Woodbine Avenue

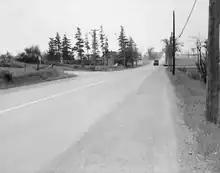
Facing south along Woodbine Ave. towards the Finch Ave. intersection in 1965, prior to it being displaced by the construction of Highway 404

Originally, Woodbine Avenue's southern terminus was at the namesake Woodbine Beach on Ashbridge's Bay just south of Kew Beach Avenue which is two blocks south of Queen Street, but was rechannelled to curve west into the eastern end of the then-new Lake Shore Boulevard in the 1950s.